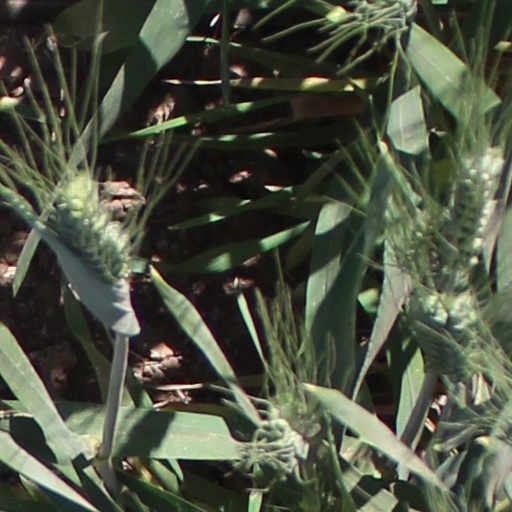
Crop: wheat